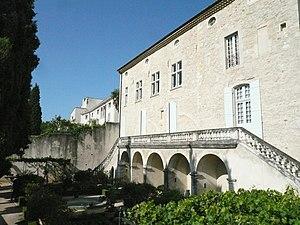
facade de la maison des chevaliers, Pont-Saint-Esprit, France
Cet article recense les monuments historiques du Gard, en France.
Les frères pontifes auraient constitué un ordre religieux hospitalier. Cette institution de moines appelés faiseurs de ponts aurait essaimé avant la fin du XIIIᵉ siècle des établissements au bord des fleuves et des rivières, afin d'assurer un passage gratuit des voyageurs et procurer des secours éventuels. L'ordre a été sécularisé en 1519 par suite d'abus commis.
Le musée d'art sacré du Gard, situé dans le centre historique de Pont-Saint-Esprit dans le département français du Gard, est installé dans la Maison des chevaliers, demeure médiévale dont l'origine remonte au XIIᵉ siècle. Le bâtiment, acquis par le Conseil général du Gard en 1988 est intégralement classé monument historique depuis 1992.
Le pont du Saint-Esprit, construit de 1265 à 1309, est un pont médiéval du Gard à vingt-six arches enjambant le Rhône entre Pont-Saint-Esprit et Lamotte-du-Rhône. Il mesure 919 mètres de long.